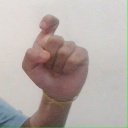
अक्षर: इ